The Church of Jesus Christ of Latter-day Saints in Washington (state)

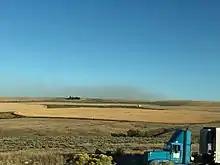
A portion of the church-owned AgriNorthwest farm in the Horse Heaven Hills.

In the 1960s the church-owned Utah and Idaho Sugar Company worked with local investors to acquire and build irrigation infrastructure for farmland in Walla Walla County. This enterprise expanded Benton County in the 1970s and came to be known as AgriNorthwest in 1986 and is an investment property of the church as well as a contributor to the Church Welfare System and other philanthropic activity. AgriNorthwest expanded in the 21st Century by buying more properties in Washington and Oregon.